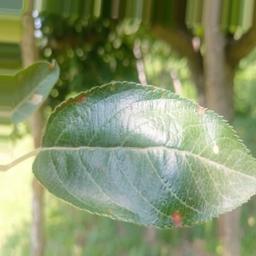
Label: Alternaria